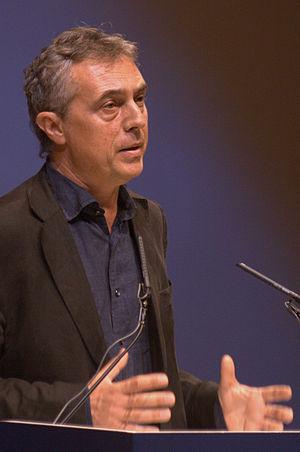
Le « bosco verticale » est un complexe architectural conçu et porté par Stefano Boeri avec l'aide d'horticulteurs et de botanistes. Constitué de deux tours d'habitations hautes respectivement de 76 mètres et de 110 mètres, il répond à un projet de renouvellement urbain du quartier milanais de Porta Nuova à Milan, en Italie.
Stefano Boeri, né le 25 novembre 1956 à Milan, est architecte, urbaniste, théoricien de l'architecture et essayiste. Il enseigne le design urbain à l’École polytechnique de Milan et a été professeur invité à de nombreuses universités.